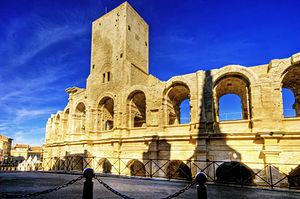
Cet article recense les biens inscrits au patrimoine mondial en France.
Les monuments romains et romans d'Arles, en France, font l'objet d'une inscription sur la liste du patrimoine mondial de l'Unesco depuis 1981.
La 5ᵉ session du Comité du patrimoine mondial a eu lieu du 26 octobre 1981 au 30 octobre 1981 à Sydney, en Australie.